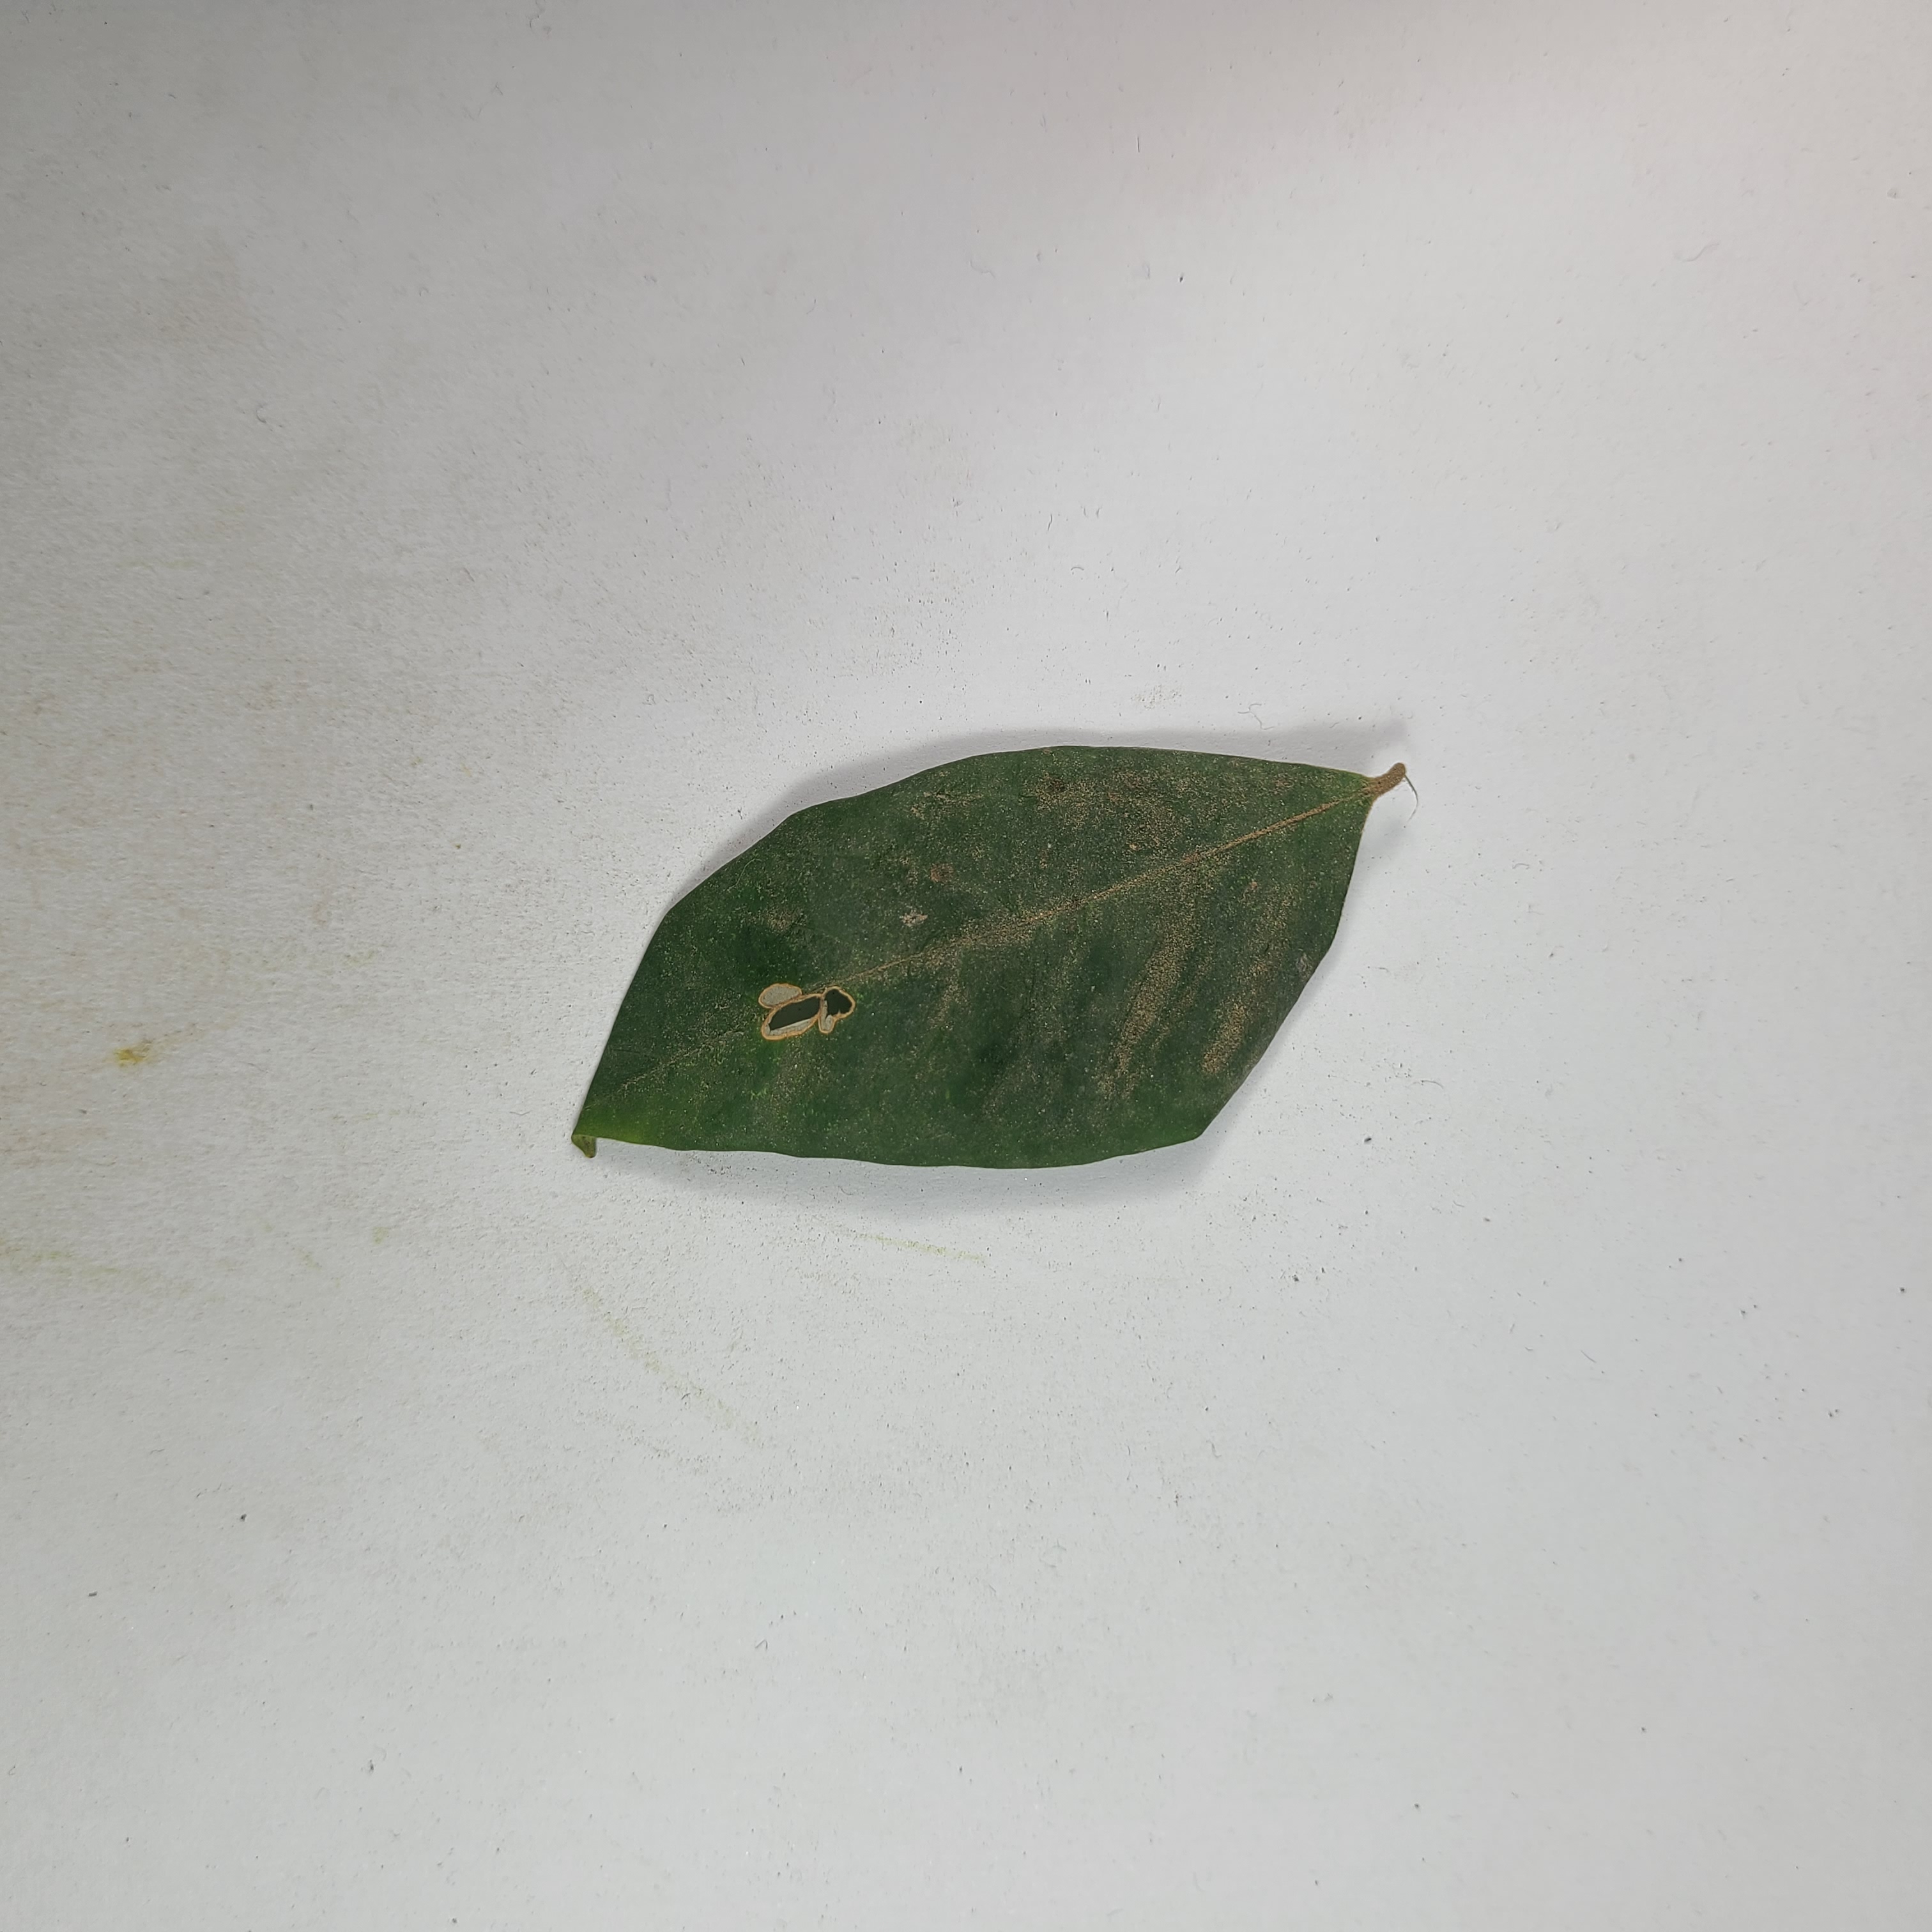
Label: Insect Hole leaves